Robertson Tunnel

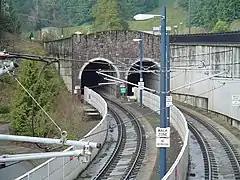
East portal of the tunnel in 2007

The Robertson Tunnel is a twin-bore light rail tunnel through the Tualatin Mountains west of Portland, Oregon, United States, used by the MAX Blue and Red Lines. The tunnel is long and consists of twin tunnels. There is one station within the tunnel at Washington Park, which at deep is the deepest subway station in the United States and the fifth-deepest in the world. Trains are in the tunnel for about 5 minutes, which includes a stop at the Washington Park station. The tunnel has won several worldwide engineering and environmental awards. It was placed into service September 12, 1998.